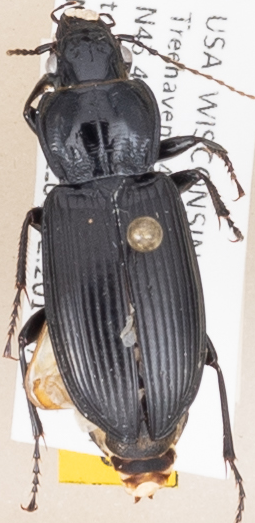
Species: Pterostichus melanarius melanarius
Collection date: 2018-07-03
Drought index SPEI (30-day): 1.226
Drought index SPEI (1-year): -0.1
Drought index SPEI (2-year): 1.77